Death Rides a Horse

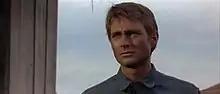
John Phillip Law in a screenshot from "Death Rides a Horse"

"Death Rides a Horse" was released in Italy in August 1967. The film was released uncut in the United Kingdom and United States in 1969.